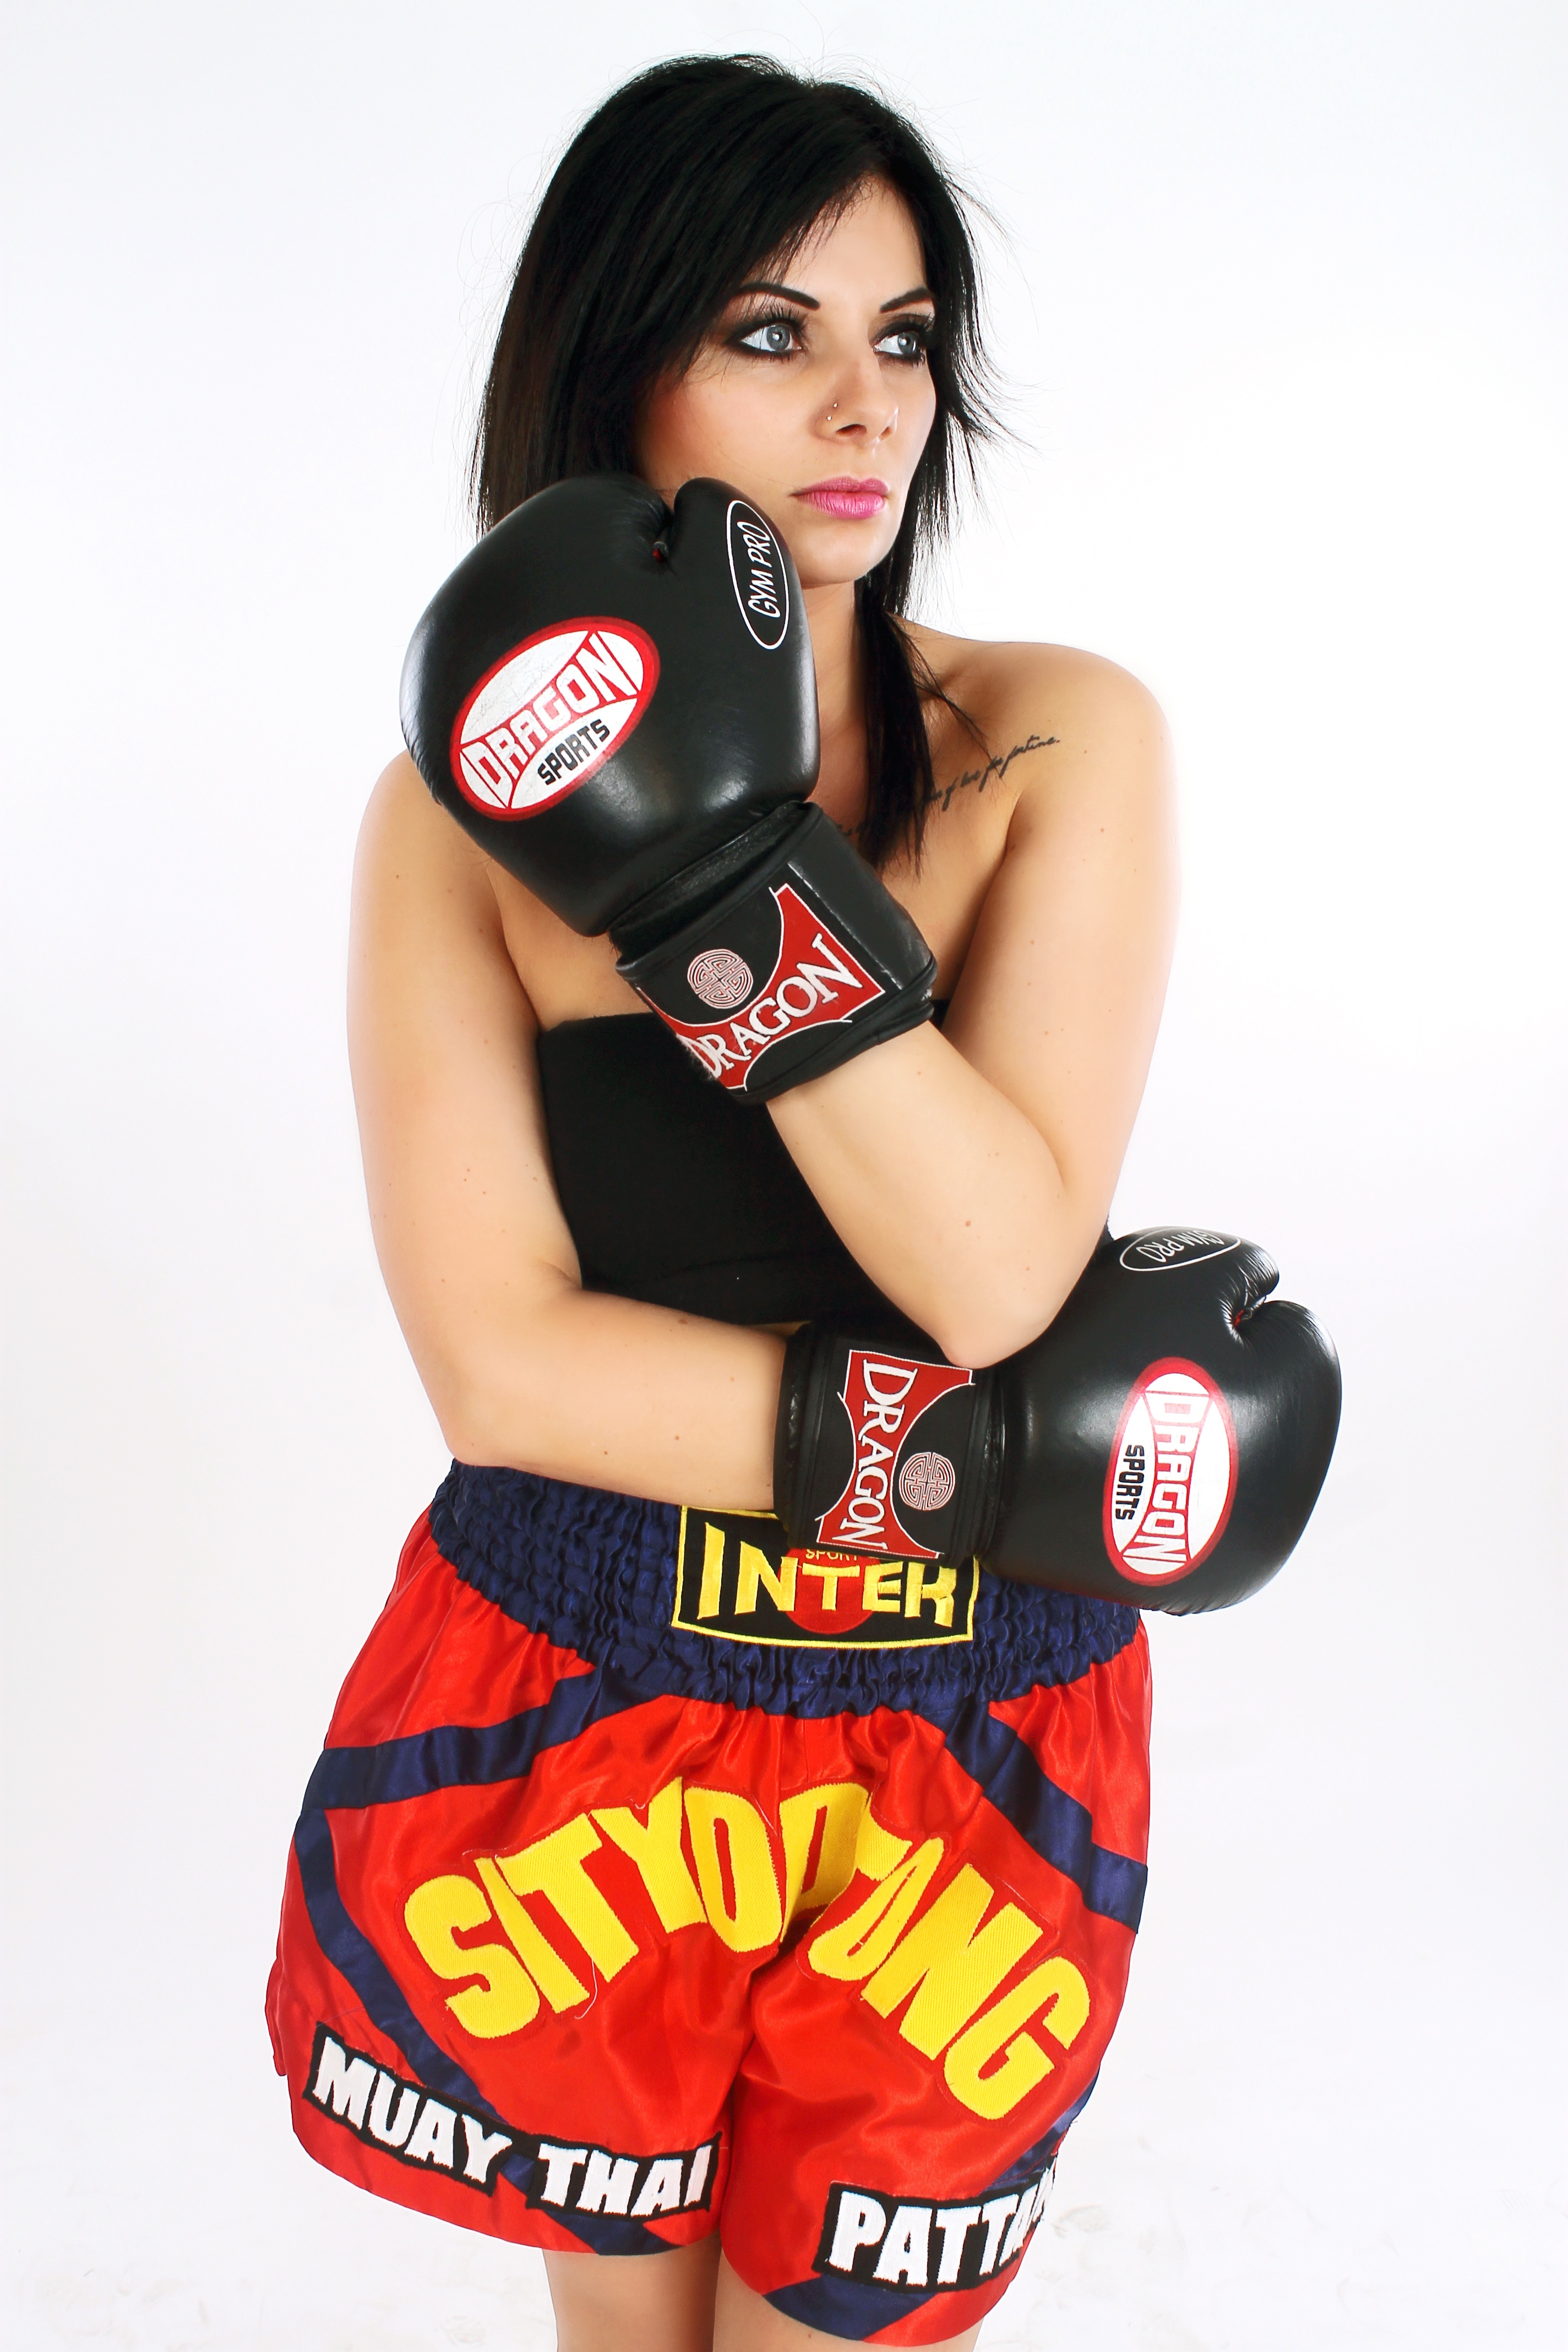
leg, arm, muscle, human body, photos, sports, thigh, about, abdomen, muay thai, sports uniform, cheerleading uniform, you are welcome, the removal of